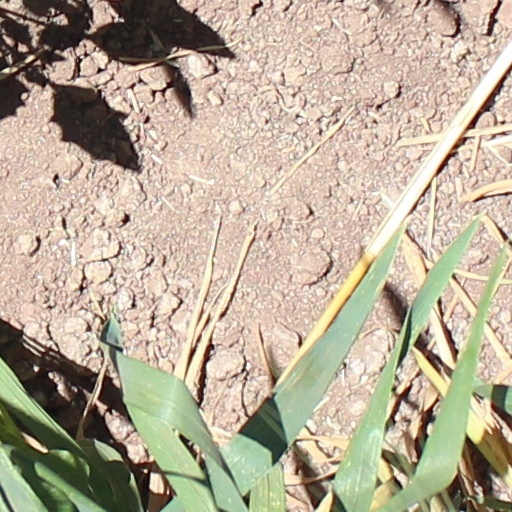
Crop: wheat